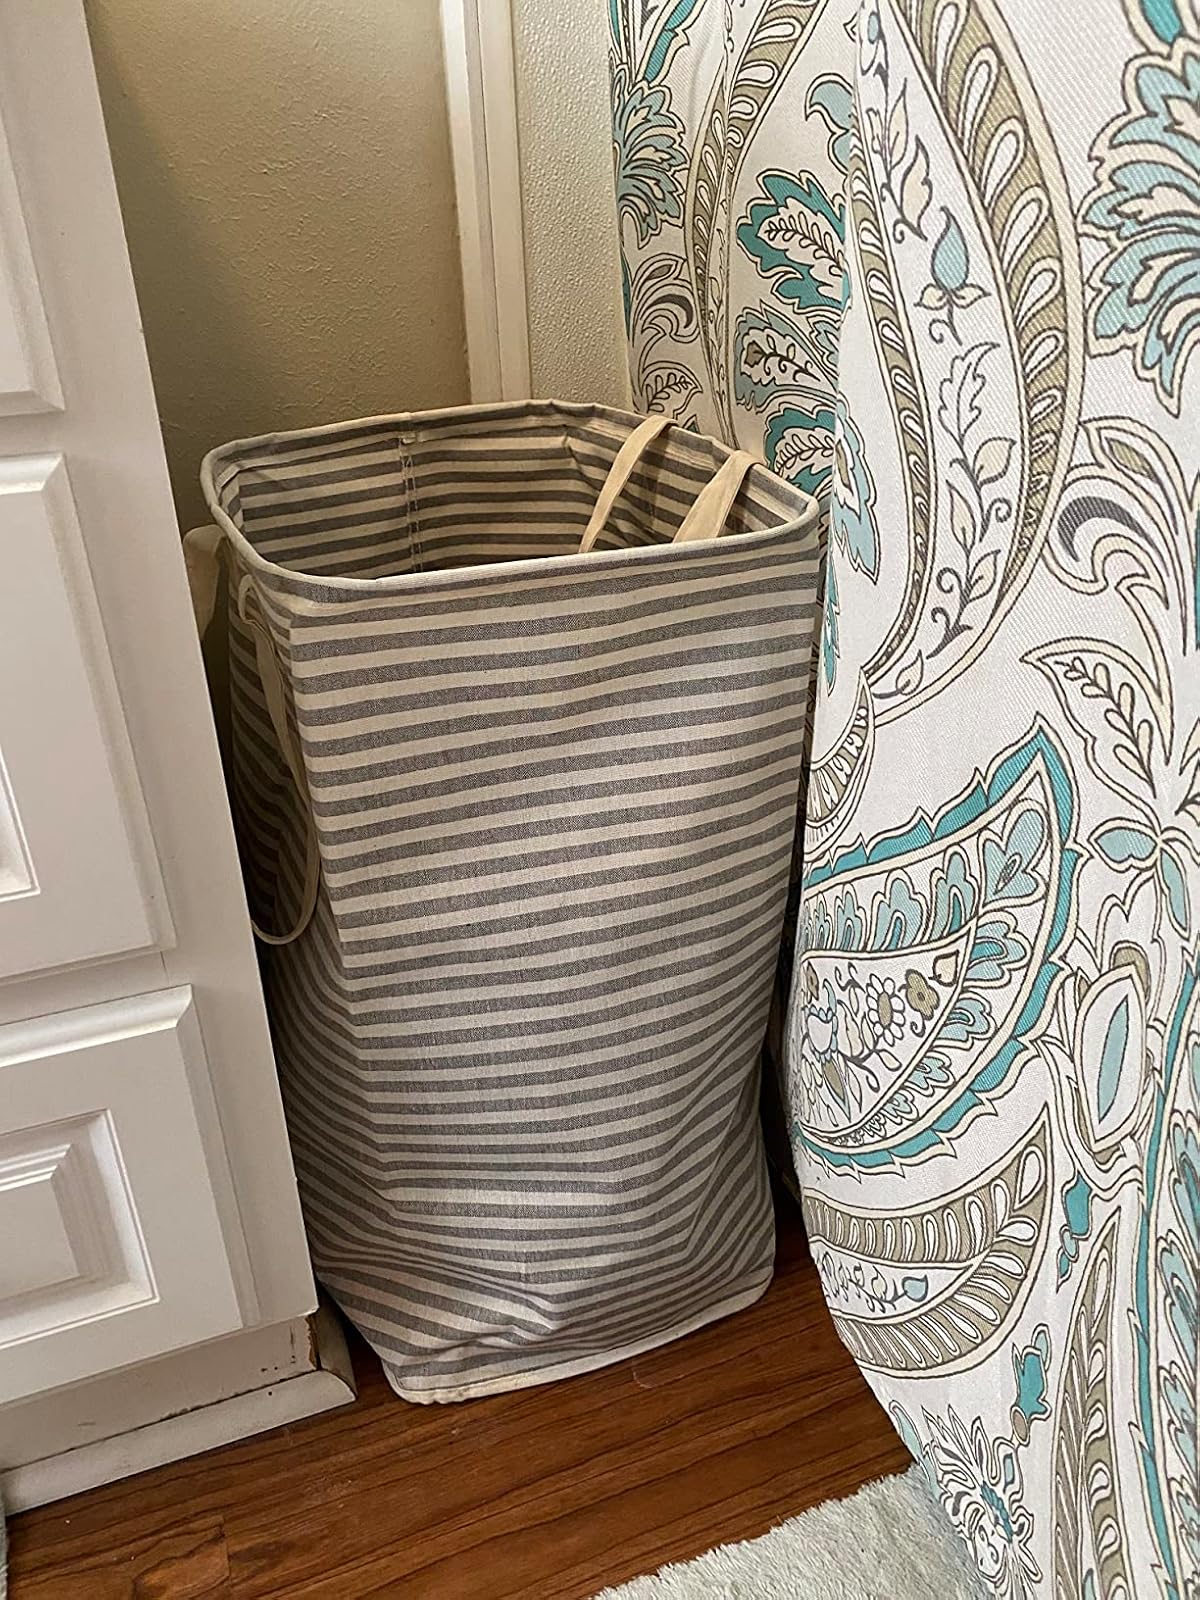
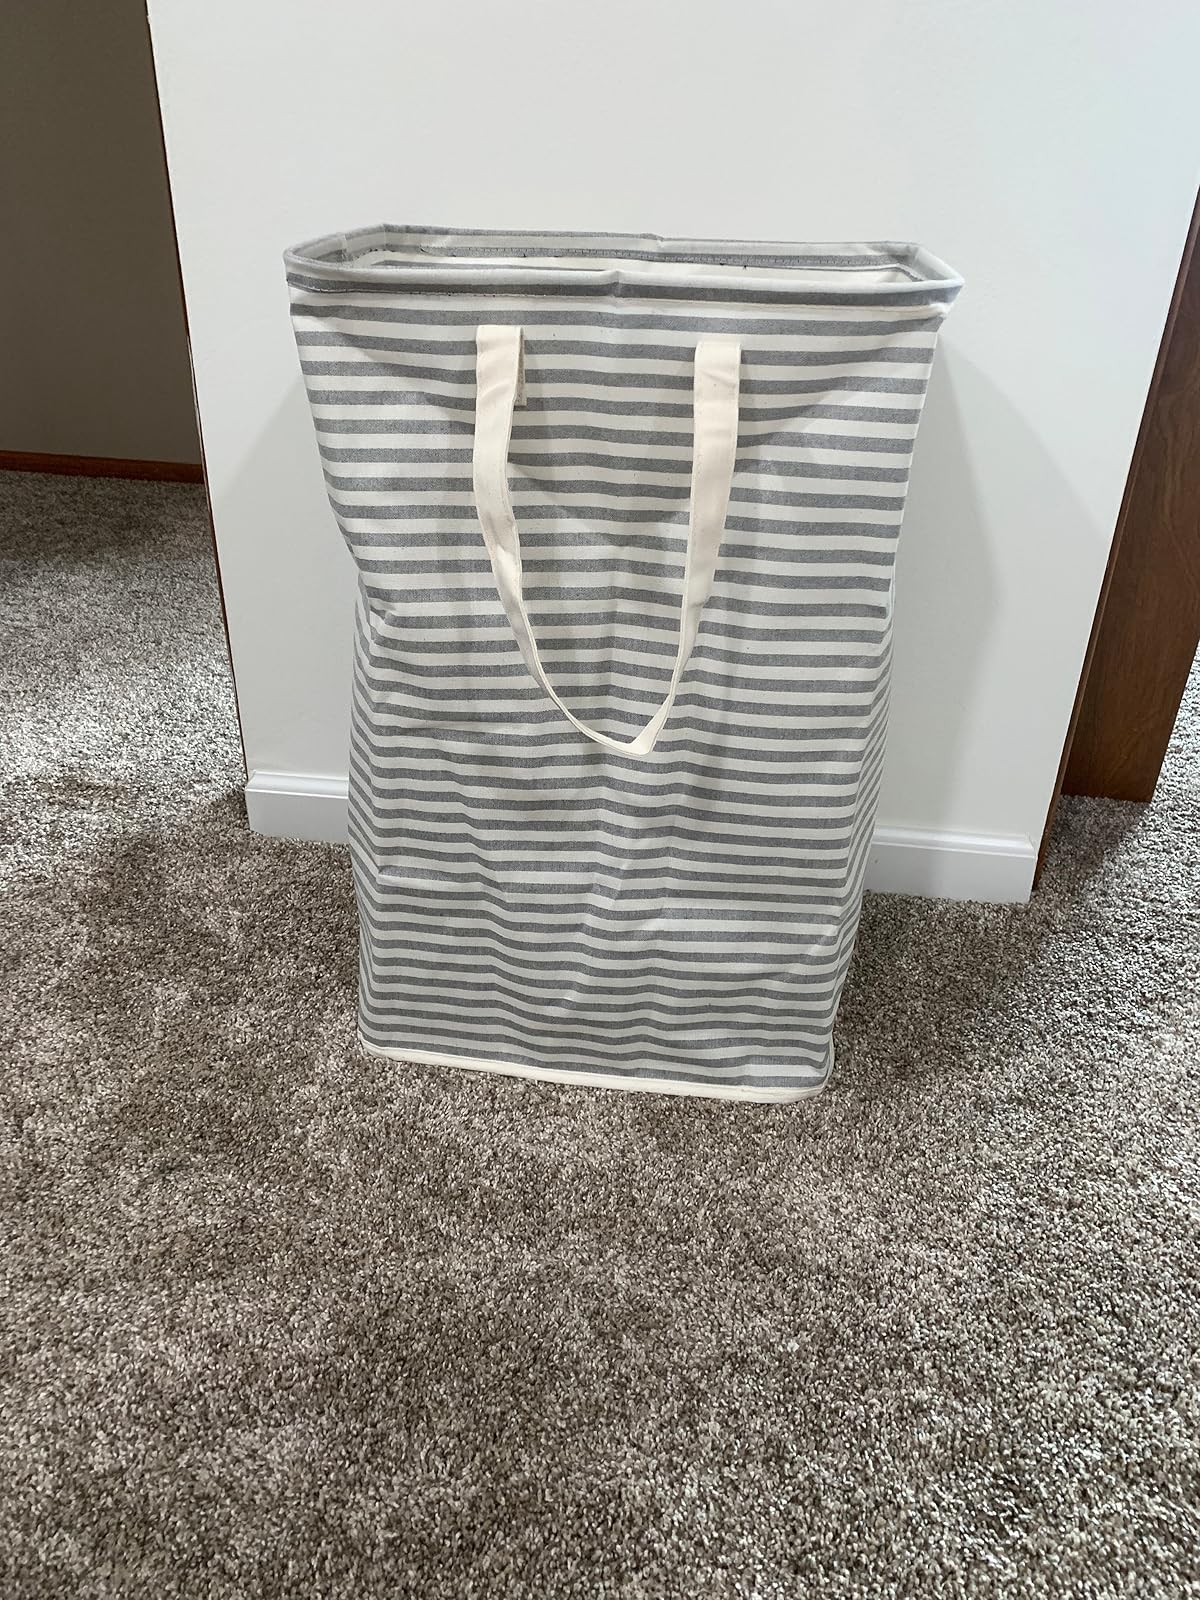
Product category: items_hamper
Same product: yes